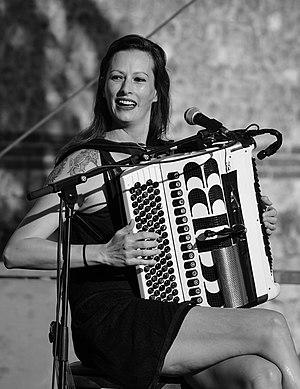
en concert à Reims.
Délinquante ou Les Délinquante est le nom d'un duo de chanteuses françaises, Céline Ribaud et Claire Bernardot, originaires de la ville d'Albi dans le département du Tarn. Le groupe qui couvre une palette musicale très large s'est formé en 2005.